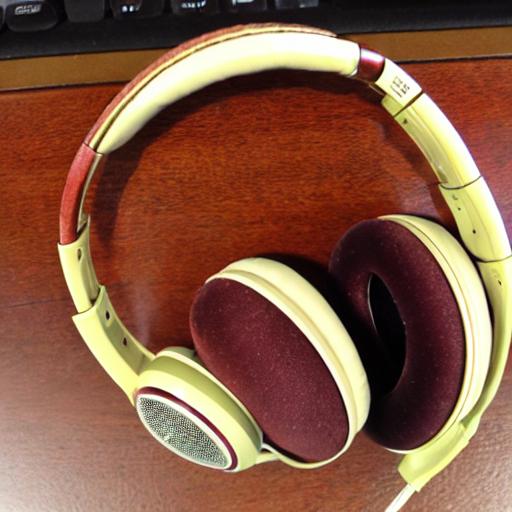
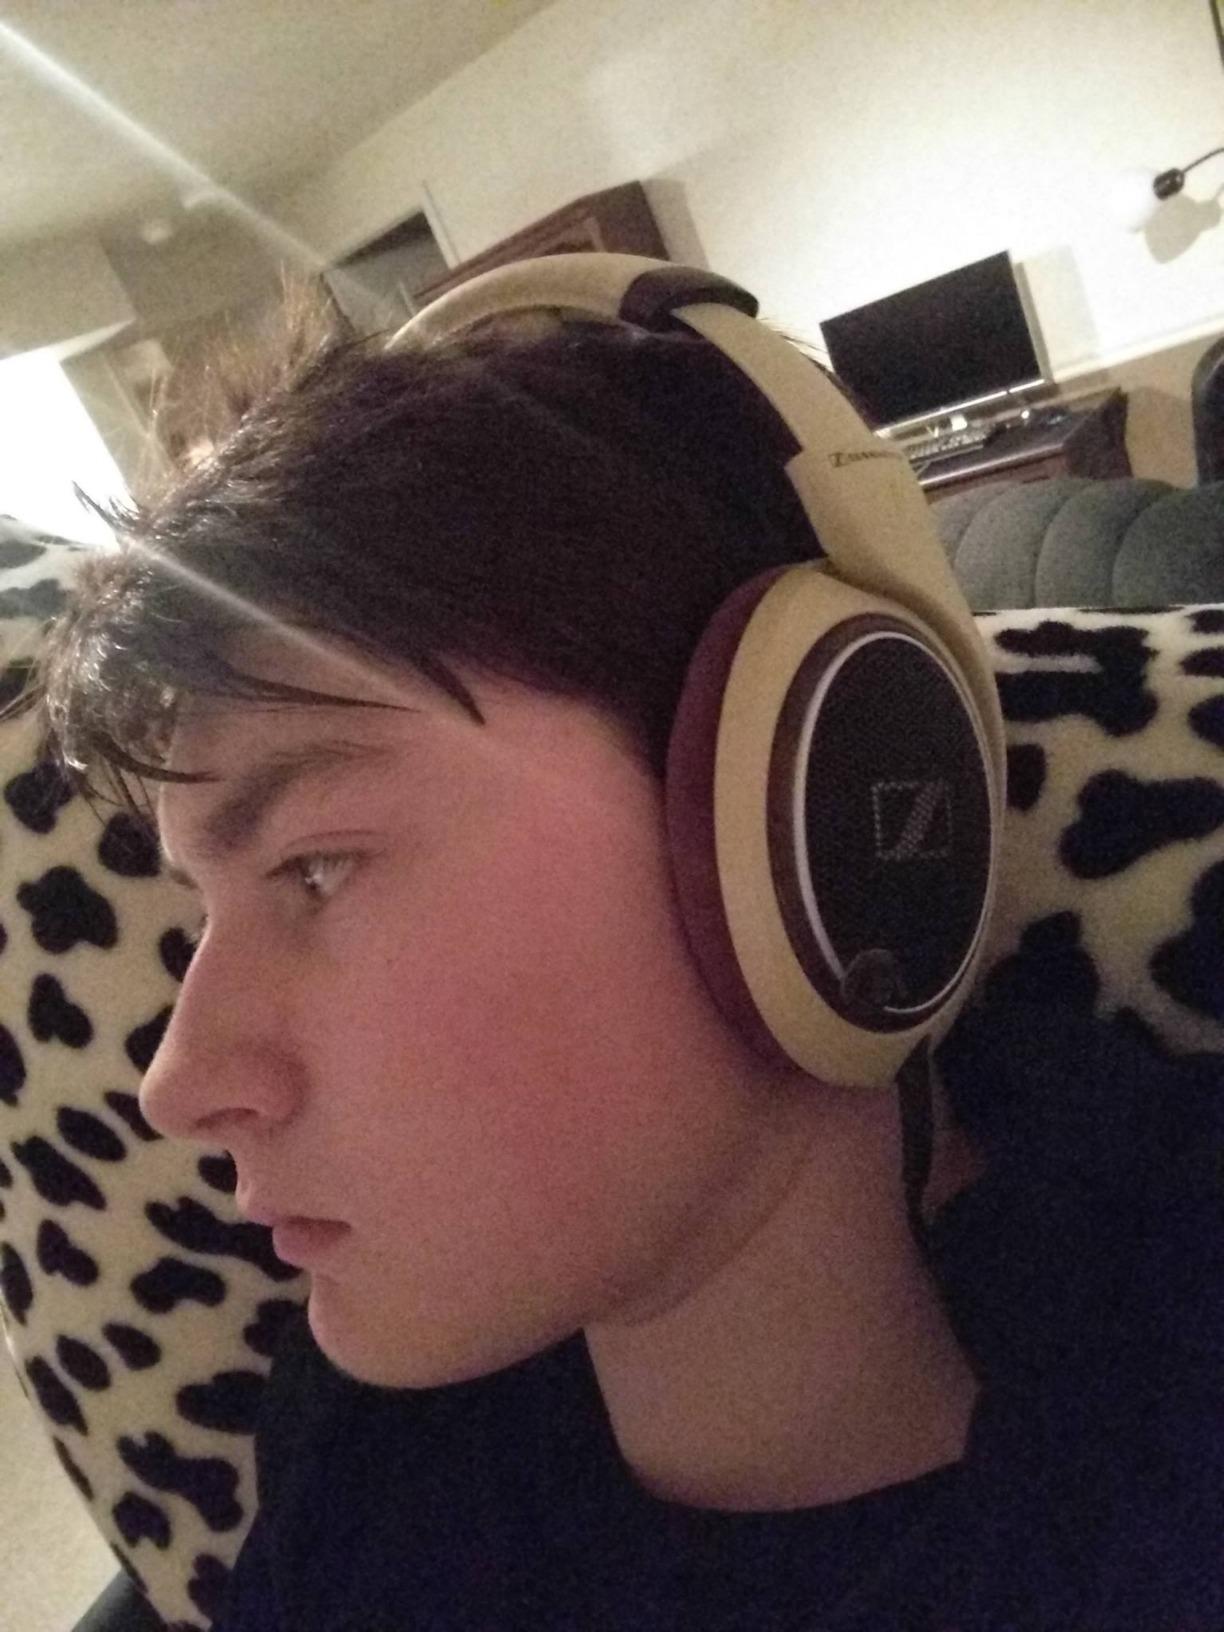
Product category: headphones
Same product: no